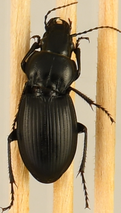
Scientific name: Cyclotrachelus torvus
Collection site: Northern Great Plains Research Laboratory NEON (NOGP), plot NOGP_012